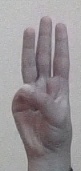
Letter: thaa